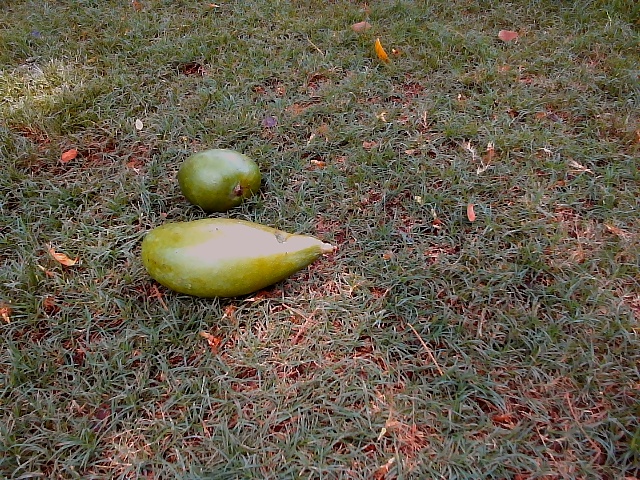
Label: Raw_Mango